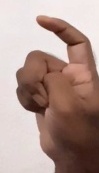
ASL sign: X